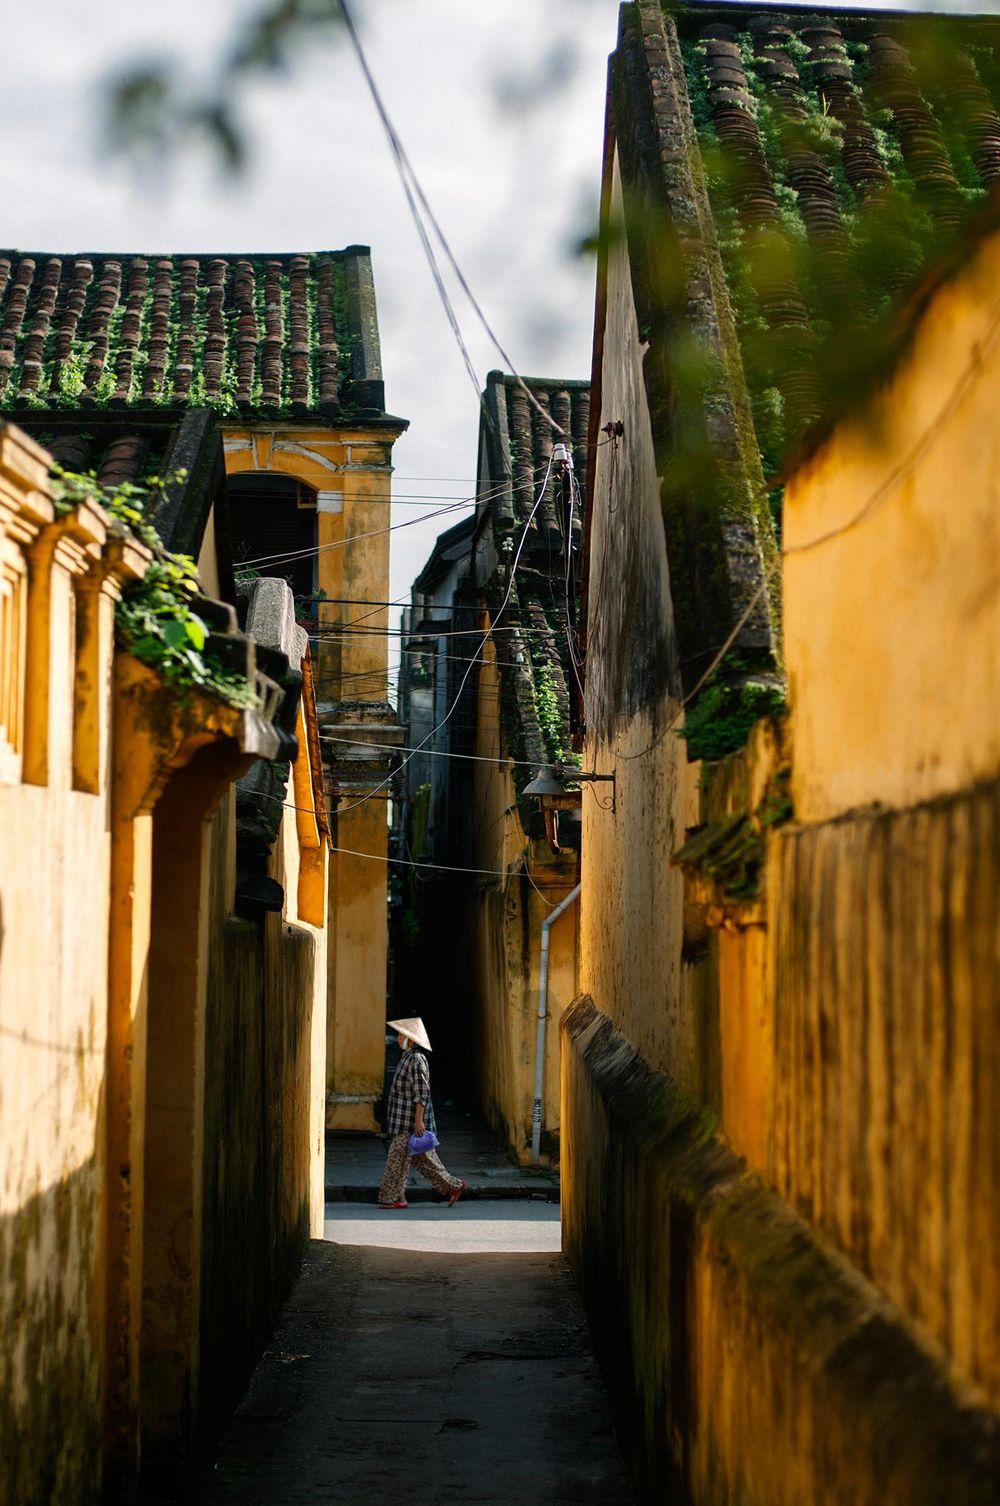
người phụ nữ đội nón lá đang đi bộ trên đường